Retreat from Gettysburg

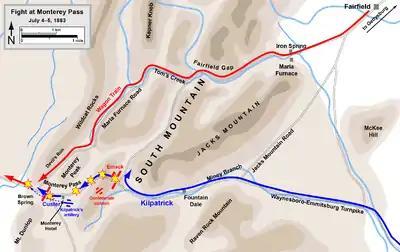
Fight at Monterey Pass

After dark on July 4, Hill's Third Corps headed out onto the Fairfield Road, followed by Lt. Gen. James Longstreet's First Corps and Richard S. Ewell's Second Corps. Lee accompanied Hill at the head of the column. He ordered Stuart to post Col. John R. Chambliss's and Brig. Gen. Albert G. Jenkins's brigades (the latter commanded by Col. Milton Ferguson) to cover his left rear from Emmitsburg. Departing in the dark, Lee had the advantage of getting several hours head start and the route from the west side of the battlefield to Williamsport was about half as long as the ones available to the Army of the Potomac.